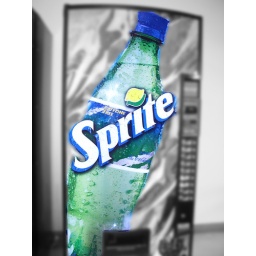
Depth of feild of the sprite machine. The bottle of Sprite is in focus but the machine is not.